History of Cumbria

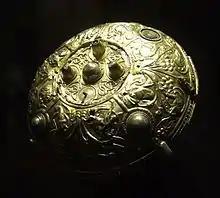
The Ormside bowl, probably late 8th century and made in Northumbria; possibly looted from York by a Viking warrior and buried with him at Great Ormside

Most of the population, the total size of which at its peak has been estimated at between 20,000–30,000 people, lived in scattered, but not isolated, communities, usually consisting of just a single family group. They practised mixed agriculture, with enclosures for arable use, but also with enclosed and unenclosed pasture fields. During the second half of the Roman occupation, there seems to have been a move from agricultural land to pasture and 'waste' with building of walls and barriers – perhaps due either to a fall-off in demand for grain locally, consequent on the decline of the Roman military establishment, or to a drop in productivity.